The Sound of Our Town

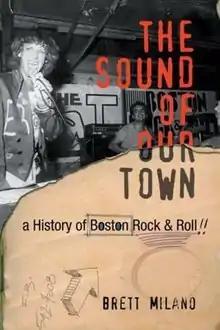
First edition cover

The Sound of Our Town: A History of Boston Rock and Roll is a 2007 book about the distinctive rock music scene of Boston, Massachusetts. It was written by Brett Milano, a Boston-based music critic and columnist.